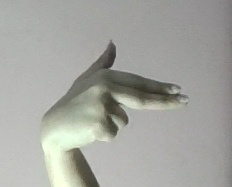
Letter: ghain